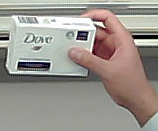
Product: dove_soap